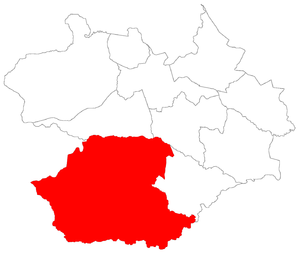
Santa Flora est l'un des dix districts dans lesquels se divise la ville brésilienne de Santa Maria, dans l'État du Rio Grande do Sul.
Santa Flora est un quartier de la ville brésilienne de Santa Maria, Rio Grande do Sul. Le quartier est situé dans district de Santa Flora.